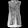
Label: T - shirt / top